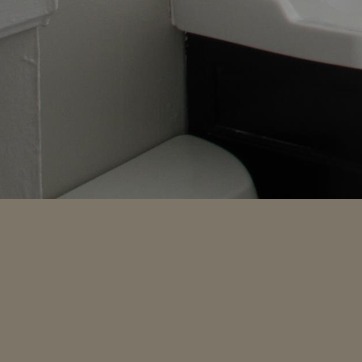
Material: ceramic